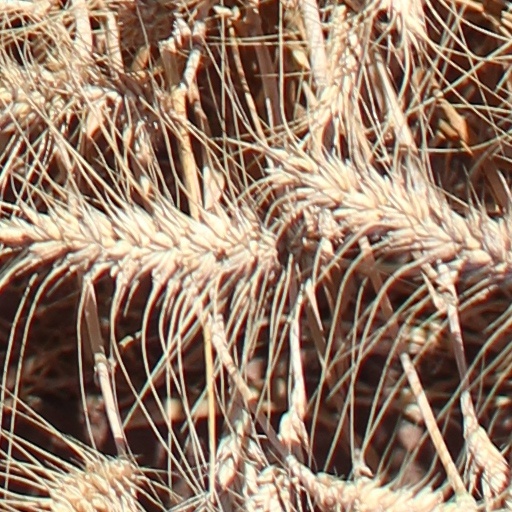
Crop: wheat